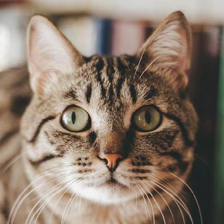
Label: animals